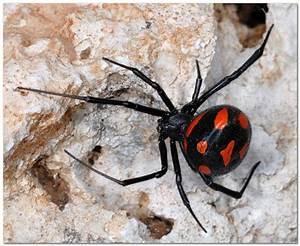
spider